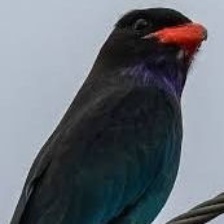
Species: ASIAN DOLLARD BIRD
Scientific name: EURYSTOMUS ORIENTALIS